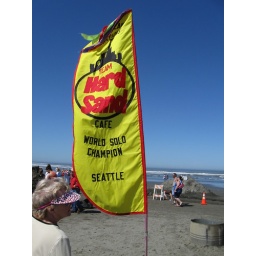
Ocean Shores Sand castle building festival 2008. Happens in Late July